Handshake event

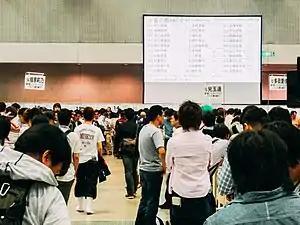
In June 2013, at the Makuhari Messe, a handshake event was held to commemorate the release of AKB48's "Sayonara Craw" where participants lined up to shake hands with each member.

A handshake event (Japanese: ) is an event where artists or celebrities shake hands with their fans, which is particularly popular in Japan and is a common event held by Japanese idol groups. The handshake events held by the idol group AKB48 are well-known and successful in the entertainment industry and in recent years, Taiwanese and Korean artists have also started to follow this trend. In addition, Japanese bookstores also hold handshake events occasionally, between writers and gravure idols, to promote new works.